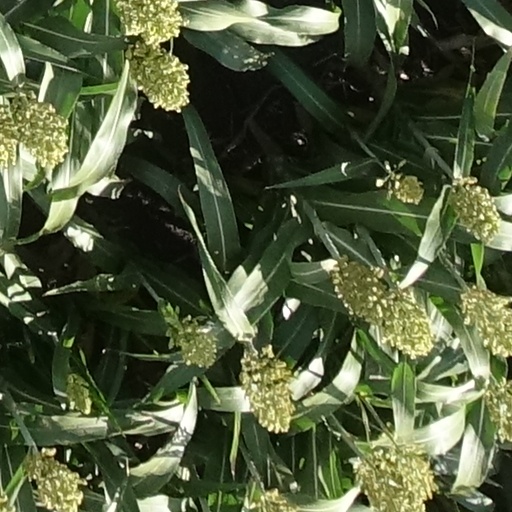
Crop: sorghum